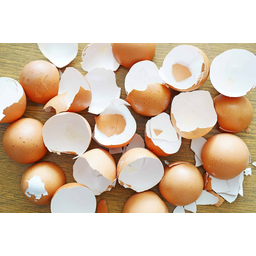
Label: trash